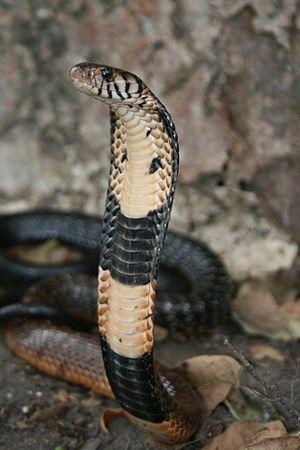
Naja melanoleuca, appelé en français cobra des forêts ou cobra noir et blanc, est une espèce de serpents de la famille des Elapidae. C'est la plus grande espèce du genre Naja, avec une longueur allant jusqu'à 3,1 mètres. Bien qu'il préfère les forêts de plaine et les savanes humides, ce cobra est capable de s'adapter et peut être rencontré dans des climats plus secs au sein de son aire de répartition géographique. C'est un très bon nageur, souvent considéré comme semi-aquatique. Le Cobra des forêts a des habitudes alimentaires généralistes, ayant un régime alimentaire très varié, allant de quelques gros insectes à de petits mammifères et autres reptiles. Cette espèce est alerte, nerveuse et est considérée comme un serpent très dangereux. Lorsqu'il est acculé, il prend la posture d'alerte typique des cobras en soulevant son corps au-dessus du sol, déployant une étroite collerette et sifflant bruyamment. Les morsures de ce serpent sont moins fréquentes chez l'Homme que pour les autres cobras africains en raison de divers facteurs, mais sa morsure demeure très grave et peut être mortelle.